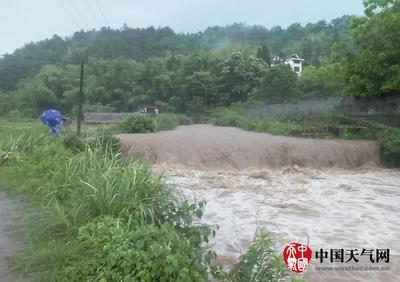
Weather: rain or strom